Modal filter

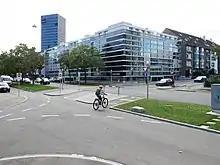
A modal filter in Basel, Switzerland

A modal filter, sometimes referred to as a point closure, is a road design that restricts the passage of certain types of vehicle in road transport. Modal filtering is often used to help create a low traffic neighbourhood (LTN), where motor traffic is diverted away from residential streets and instead toward feeder roads. Modal filters can be used to achieve filtered permeability within a transport network, and can encourage walking and cycling through more pleasant environments and improved safety.